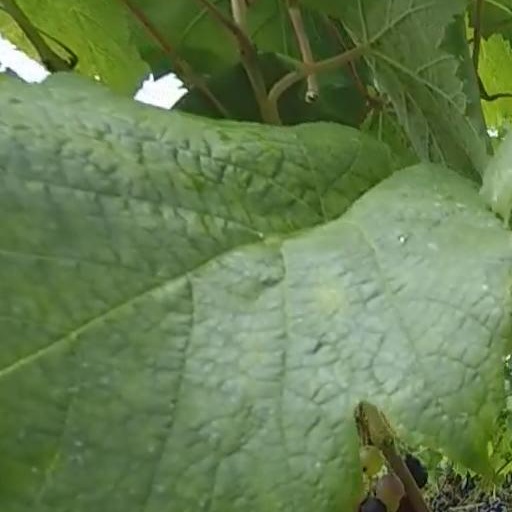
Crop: grape